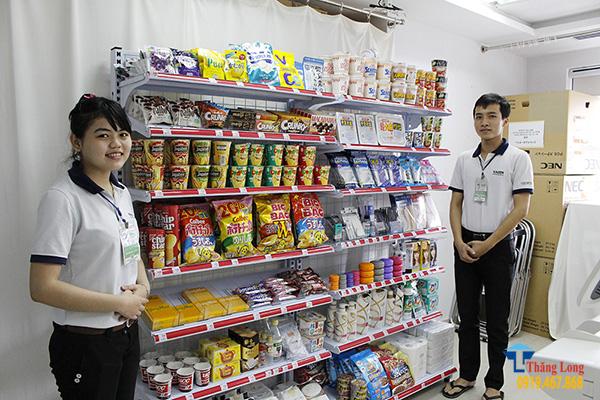
có một chàng trai và một cô gái đang xuất hiện ở hai bên kệ hàng